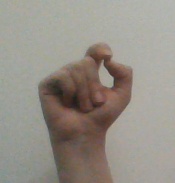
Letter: fa